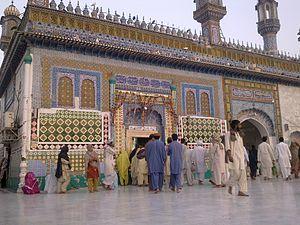
Le district de Jhang est une subdivision administrative de la province du Pendjab au Pakistan. Constitué autour de sa capitale Jhang, le district est entouré par les districts de Khushab, de Sargodha et de Chiniot au nord, les districts de Faisalabad et Toba Tek Singh à l'est, le district de Khanewal au sud et enfin les districts de Layyah et Bhakkar à l'ouest.
Shorkot est une ville pakistanaise, située dans le district de Jhang, dans le centre de la province du Pendjab. Elle est la capitale du tehsil éponyme et la deuxième plus grande ville du district.